Siege of Oran (1556)

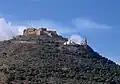
View of the Spanish garrison’s “Fort of Santa Cruz” in Oran, Algeria

The siege of Oran of 1556 occurred when Ottoman troops from Algiers besieged the Spanish garrison in Oran. The siege, by land and sea, was ultimately lifted without success. Although Algerian forces were able to win a couple of skirmishes against the Spanish army, it had to be lifted in August 1556 when the Ottoman fleet of 40 galleys was recalled for duty in the Eastern Mediterranean.